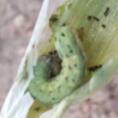
Crop: Onion
Condition: caterpillar-p